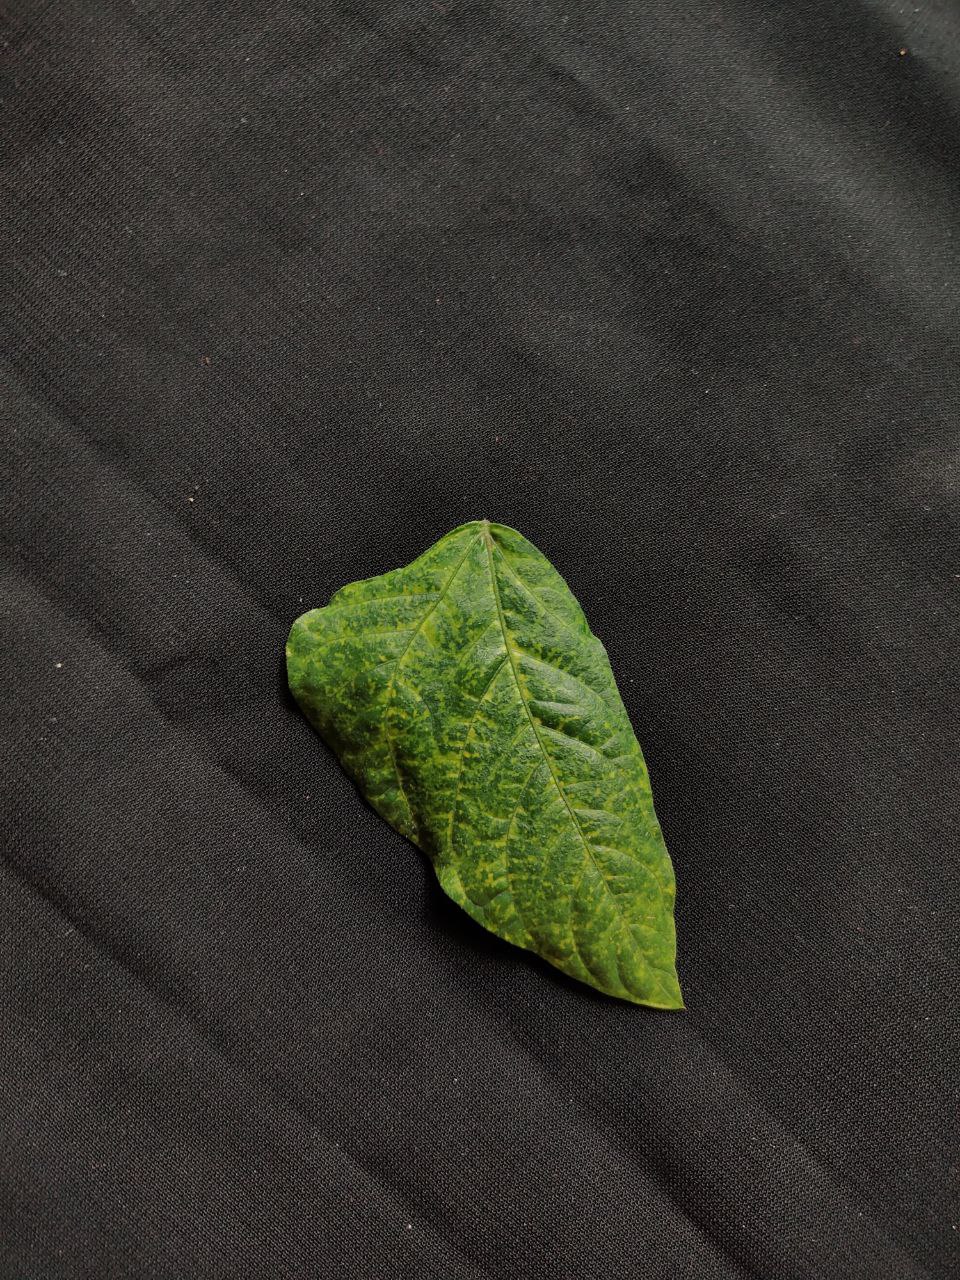
Crop: cowpea
Leaf condition: Mosaic Virus